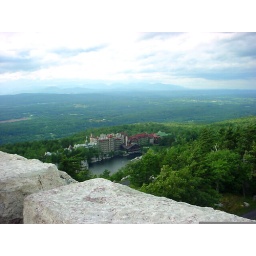
View of the house on the Lake from the Sky Top mountain near the town of New Pfalz, New York.